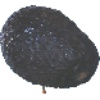
Label: Avocado ripe 1